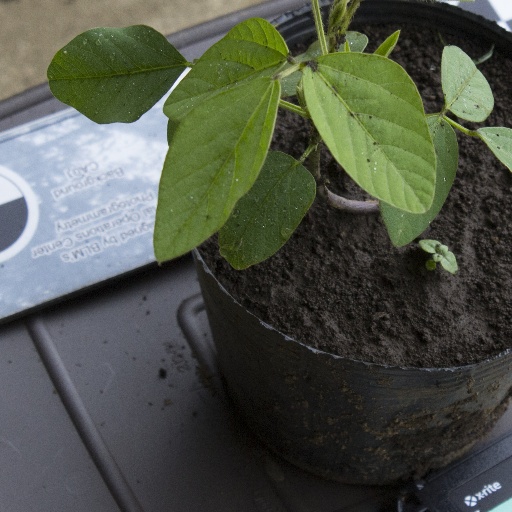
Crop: soybean